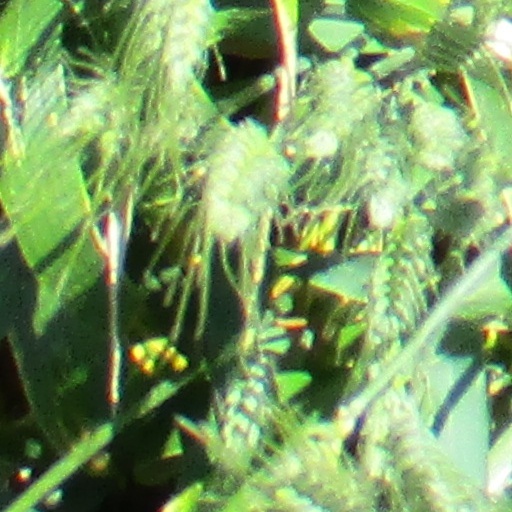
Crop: wheat